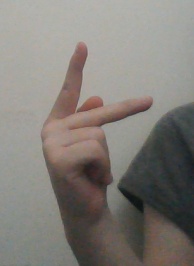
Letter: dha